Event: Nepal Earthquake
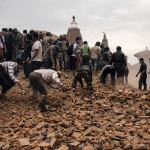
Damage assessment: damage